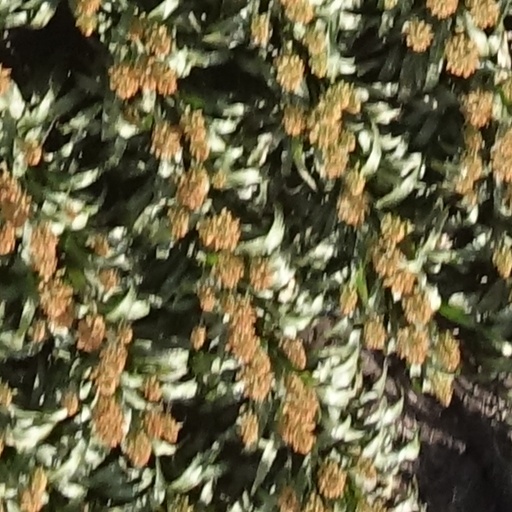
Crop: sorghum